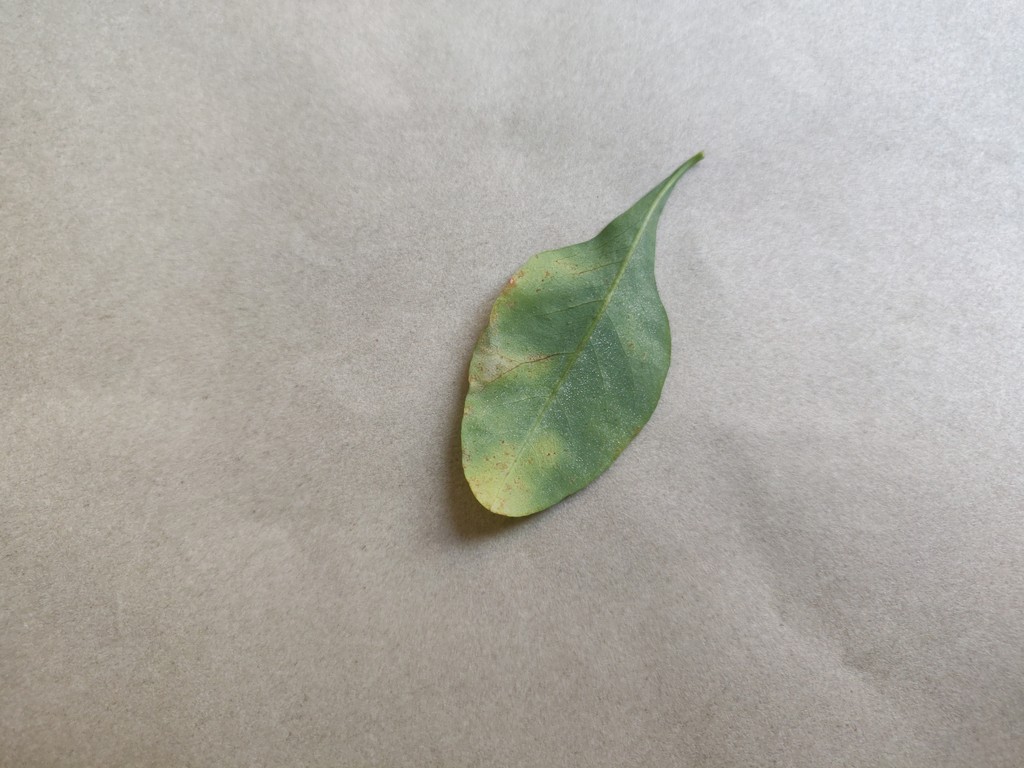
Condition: Unhealthy
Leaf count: single
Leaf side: back